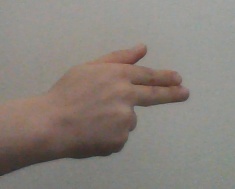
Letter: ghain